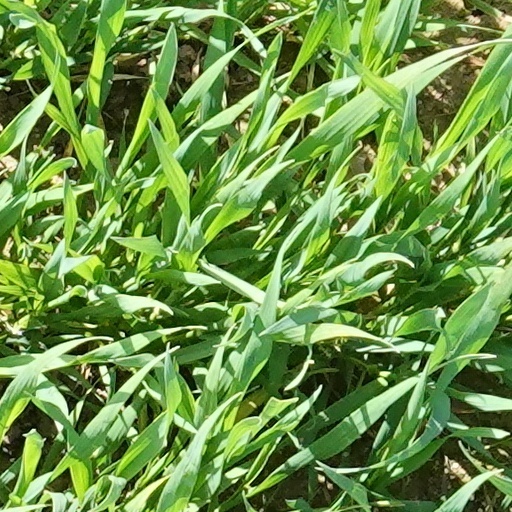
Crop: wheat